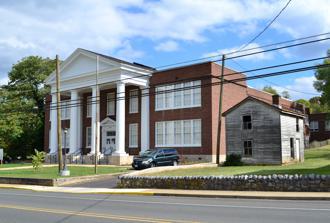
Building: Toms Brook School
Country: United States of America
Year built: 1936
United States historic place Toms Brook School U.S. National Register of Historic Places Virginia Landmarks Register Toms Brook School, September 2013 Show map of Virginia Show map of the United States Location 3232 S. Main St., Toms Brook, Virginia Coordinates 38°56′38″N 78°26′38″W / 38.94389°N 78.44389°W / 38.94389; -78.44389 Area 1.156 acres (0.468 ha) Built c. 1935 ( 1935 ) –1936, 1952 Architect Mims, James Raymond Architectural style Colonial Revival NRHP reference No. 11000554 VLR No. 313-5001 Significant dates Added to NRHP August 18, 2011 Designated VLR June 16, 2011 Toms Brook School is a historic school building located at Toms Brook , Shenandoah County, Virginia . It was built in 1935–1936, and it is a two-story, T-shaped, red brick Colonial Revival -style school building.  It features a monumental portico with tall columns that support the pediment. The Virginia State Board of Education provided a $25,000 loan for its construction. The community also applied for $31,050 of Works Progress Administration funds for its construction, but the application was not approved. A cafeteria addition for the school was completed in 1952. Toms Brook School "was one of many built in the county during a major modernization program. Grades 1-12 were originally housed in the school. Students attended primary school in their own communities. They then traveled to town to attend High School, Grades 8-12, if they could afford the tuition." "In 1959 the county built three new consolidated High Schools. At that time all elementary schools in the area [surrounding Toms Brook] were consolidated into the Toms Brook School." In the 1980s, grades 5-7 moved to Woodstock and Strasburg. In 1991, new additions were completed at the county’s elementary schools, and Toms Brook School was closed. Toms Brook School was listed on the National Register of Historic Places in 2011. It was sold to several private developers but was eventually acquired by People Inc. who converted the property into low-income housing. References